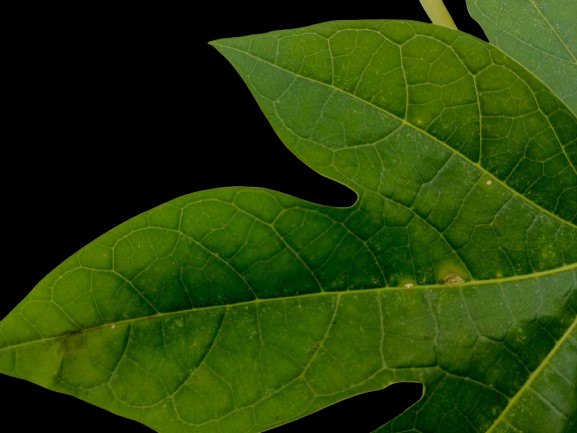
Crop: Papaya
Label: Pathogen_symptoms